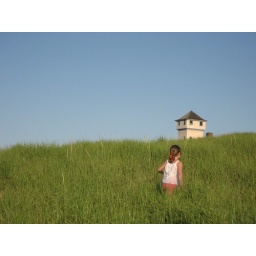
girl in grass 4